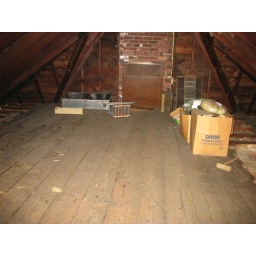
That silver metal box in the back contains papers and homework from my childhood.